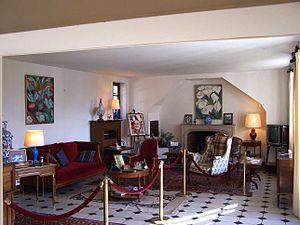
Salon de Jean Monnet à Bazoches-sur-Guyonne (Yvelines, France)
Le département des Yvelines est un département français, appartenant à la grande couronne de la région Île-de-France. Créé le 1ᵉʳ janvier 1968 en application de la loi du 10 juillet 1964, c'est le plus étendu des départements issus du démembrement de l'ancienne Seine-et-Oise et le huitième département français par la population. L'Insee et la Poste lui attribuent le code 78 repris de l'ancienne Seine-et-Oise. Son conseil départemental est présidé par Pierre Bédier. Ses habitants sont appelés les Yvelinois.